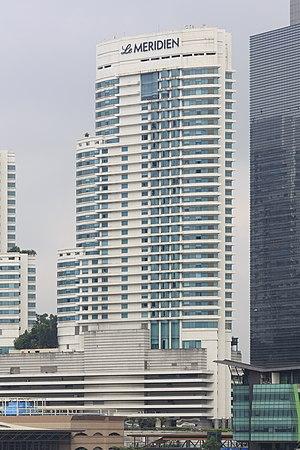
Depuis la construction du Bangunan Sime Bank en 1971, plus de 250 gratte-ciel ont été construits à Kuala Lumpur dans la capitale de la Malaisie. Les plus hauts gratte-ciel de Kuala Lumpur sont les Tours Petronas qui ont été les plus hautes du monde de leur achèvement en 1998 jusqu'en 2004 et la construction à Taiwan du Taipei 101. En 2015 ce sont encore les plus hautes du sud-est asiatique.